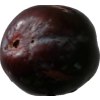
Label: plum